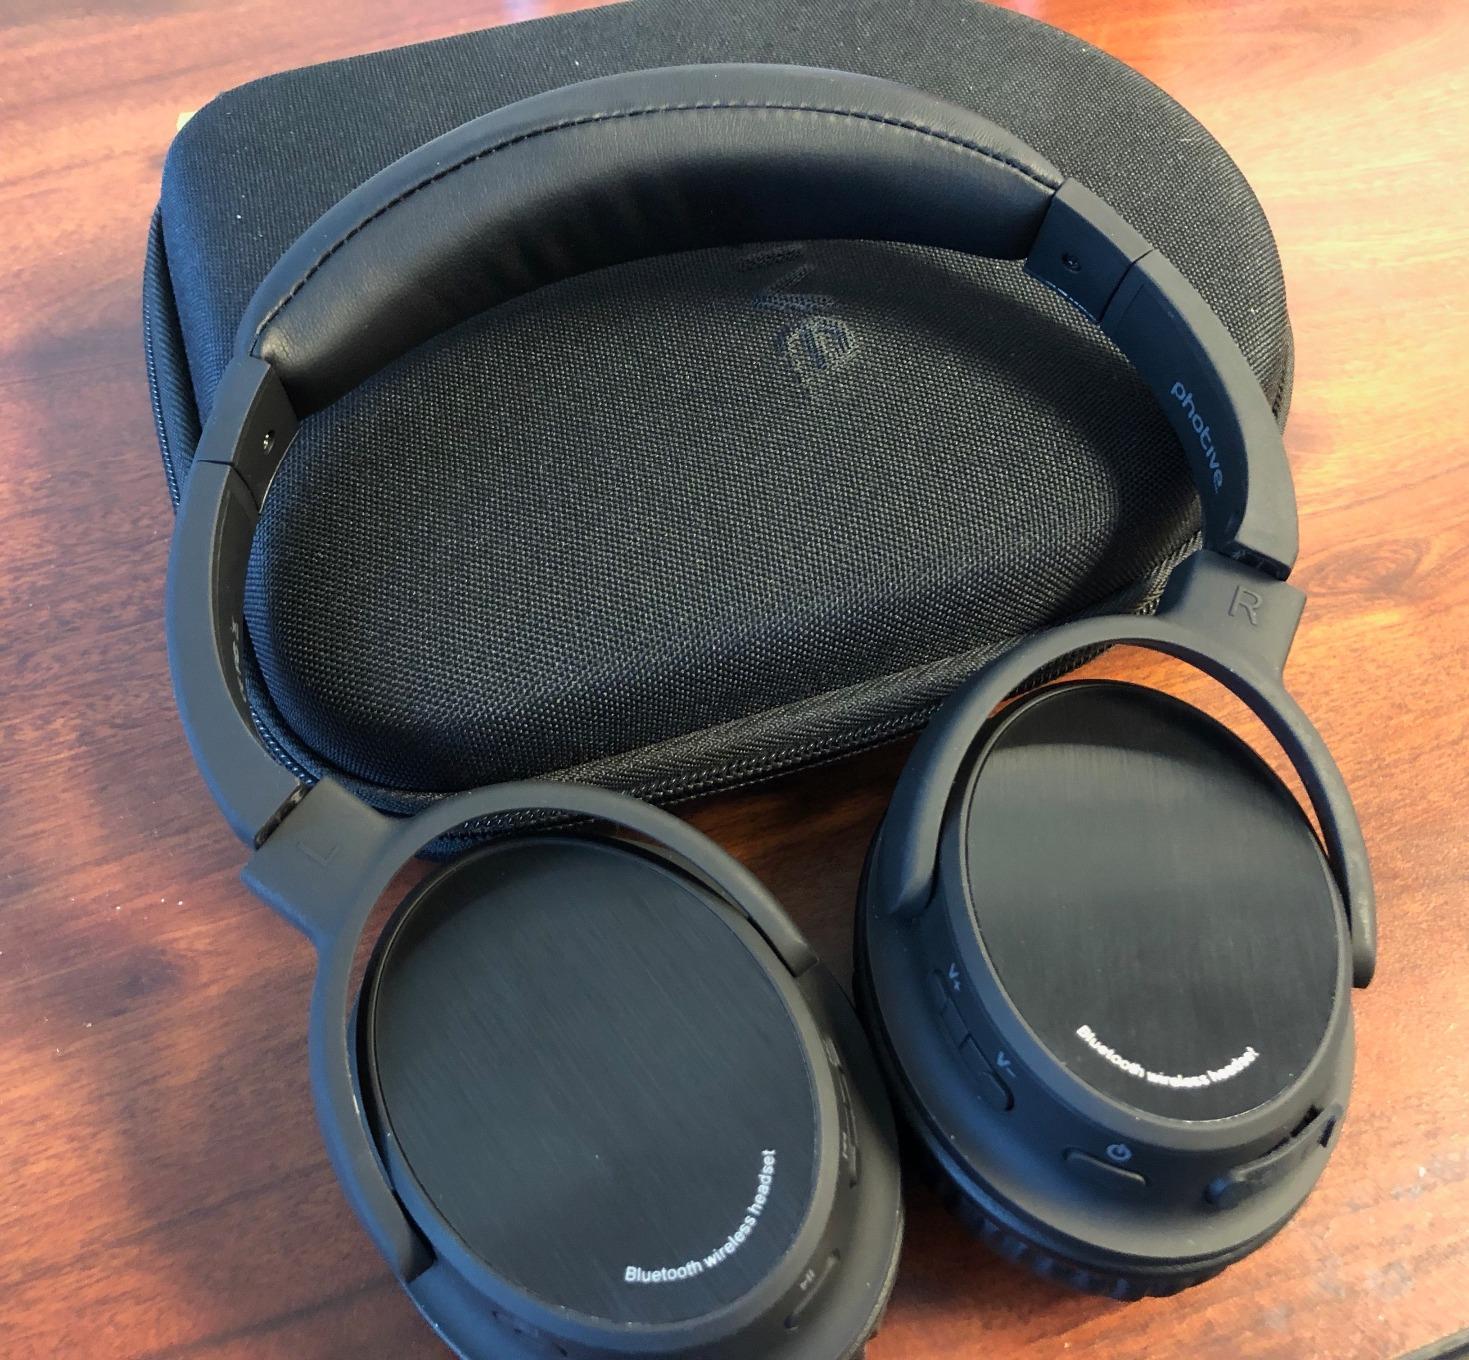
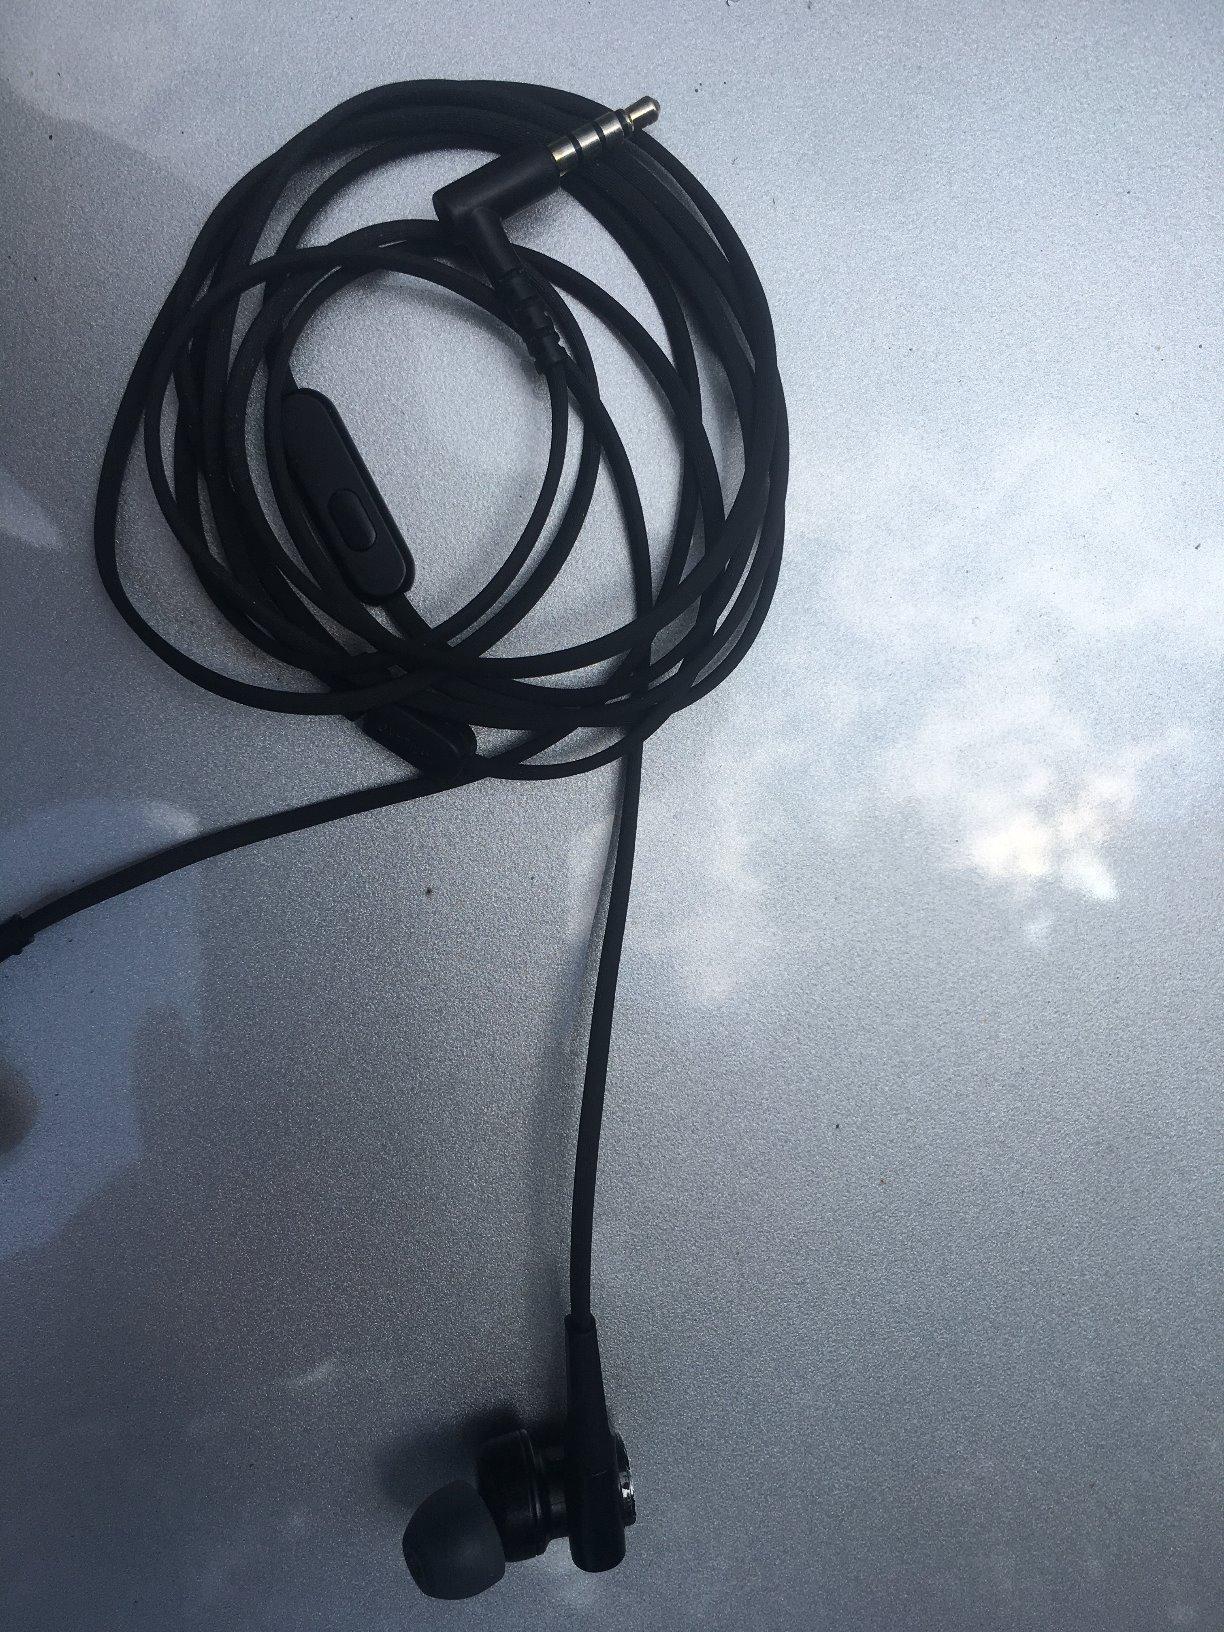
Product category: headphones
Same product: no